Question: Please indicate a possible affordance area of the motorcycle that can be used for sitting on
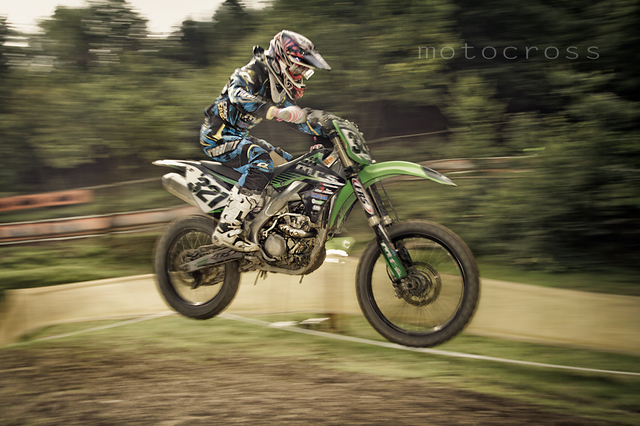
Answer: [171.5, 138.5, 320.5, 187.5]